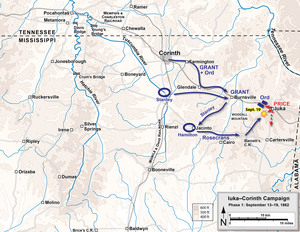
William Starke Rosecrans est un inventeur, dirigeant de la coal-oil company, diplomate, politicien et officier de l'US Army. Il devient célèbre en tant que général de l'Armée de l'Union lors de la guerre de Sécession.
La bataille d'Iuka s'est déroulée le 19 septembre 1862, à Iuka, Mississippi, pendant la guerre de Sécession. Lors de l'ouverture de la campagne d'Iuka-Corinth, le major général de l'Union William S. Rosecrans stoppe l'avance de l'armée confédérée du major général Sterling Price.